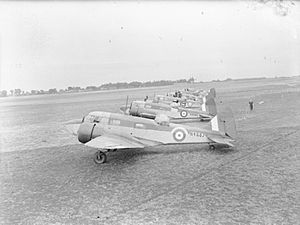
Airspeed Oxford / Varianter
Airspeed Oxford Mk.I med kanontårn
Airspeed Oxford var et to-motors fly, som under 2. verdenskrig blev brugt til at uddanne britiske og andre commonwealth-flyvebesætninger til navigatører, radiotelegrafister, bombeskytter, maskingeværskytter og piloter til flermotorede fly.